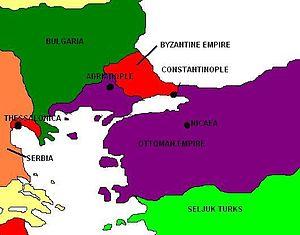
Byzance après la conquête d'Adrianople par les Ottomans
L’Empire byzantin, ainsi appelé depuis le XIXᵉ siècle pour décrire l’empire romain d'Orient du Moyen Âge, fut gouverné par la dynastie des Paléologue de 1261 à 1453, c’est-à-dire la période comprise entre la reconquête de Constantinople sur les Latins par Michel VIII Paléologue et la conquête finale de la Ville par les Ottomans conduits par Mehmed II. La dynastie des Paléologue s'est maintenue au pouvoir plus longtemps qu’aucune autre sur l’empire, parvenant à maintenir la loyauté de ses sujets en dépit du ressentiment populaire que provoqua l’union des Églises orientale et occidentale lors des conciles de Lyon et de Florence ensuite, ainsi que des déboires d’Andronic II et de Jean V.